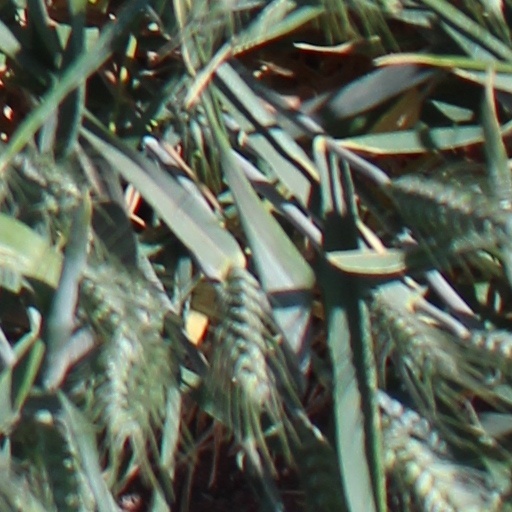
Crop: wheat